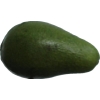
Label: green_avocado